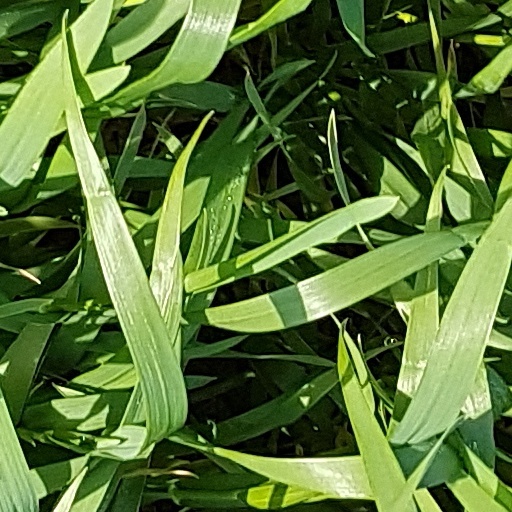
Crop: wheat